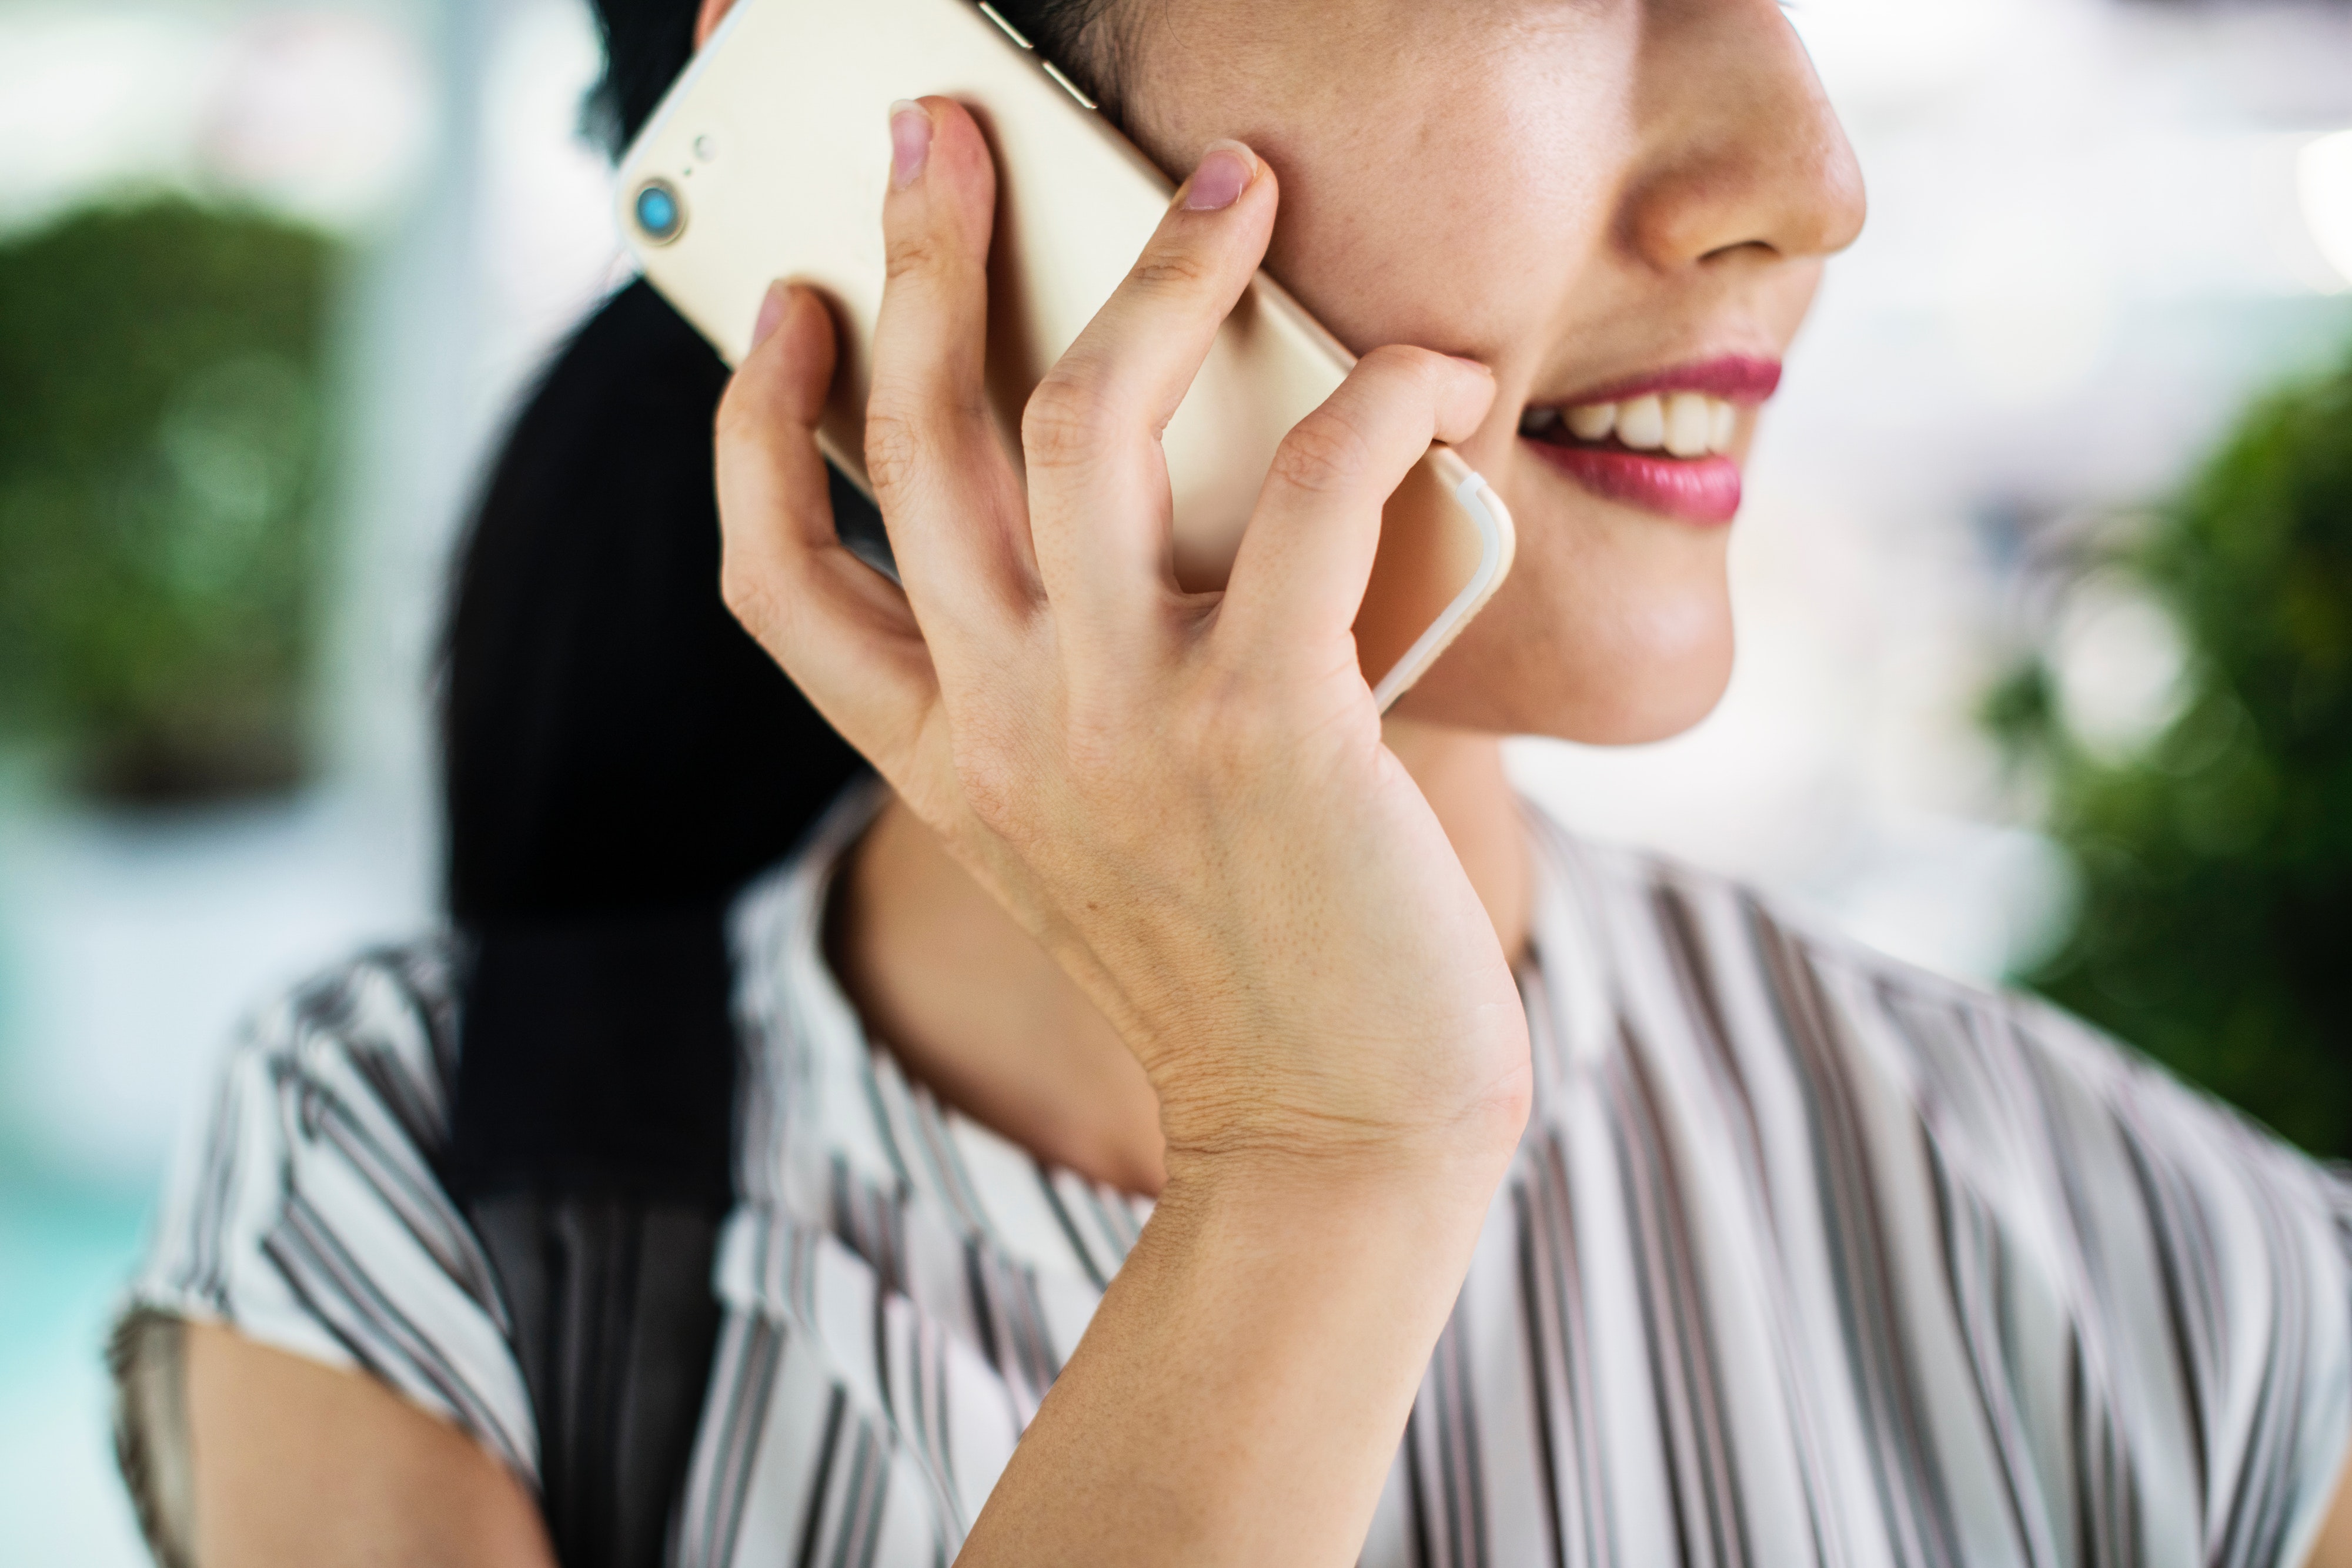
face, skin, facial expression, nose, head, hand, beauty, chin, forehead, cheek, finger, arm, organ, eye, ear, lip, neck, gesture, mouth, close up, smile, photography, temple, happy, nail